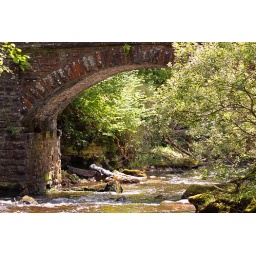
Brick built bridge near the waterfall. It's quite nice. Notice the debris from a car that didn't quite make it.